The Tashkent Files

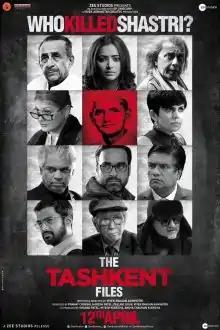
Theatrical release poster

The Tashkent Files – Who Killed Shastri? is a 2019 Indian Hindi-language thriller film about the death of former Prime Minister of India Lal Bahadur Shastri; written and directed by Vivek Agnihotri. The film stars Shweta Basu Prasad, Naseeruddin Shah, Mithun Chakraborty, Pankaj Tripathi, Pallavi Joshi, Prakash Belawadi and Mandira Bedi. It was released on 12 April 2019 to negative reviews but emerged as a box-office sleeper hit and received two National Film Awards.